Ananke

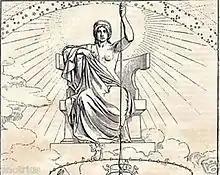
Ananke as represented by a modern illustration of Plato's "Republic".

In ancient Greek religion, Ananke, from the common noun ("force, constraint, necessity"), is the Orphic personification of inevitability, compulsion, and necessity. She is customarily depicted as holding a spindle. One of the Greek primordial deities, the births of Ananke and her brother and consort, Chronos (the personification of time, not to be confused with the Titan Cronus), were thought to mark the division between the eon of Chaos and the beginning of the cosmos. Ananke is considered the most powerful dictator of fate and circumstance. Mortals and gods alike respected her power and paid her homage. She is also considered the mother of the Fates, hence she is thought to be the only being to overrule their decisions (according to some sources, excepting Zeus also). According to Daniel Schowalter and Steven Friesen, she and the Fates "are all sufficiently tied to early Greek mythology to make their Greek origins likely."